Falls of Barvick

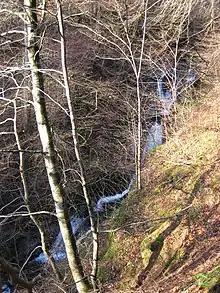
Long tortuous water fall in creek with bare woodland

It is at its highest point and has an average width of . It is a cascades type waterfall.